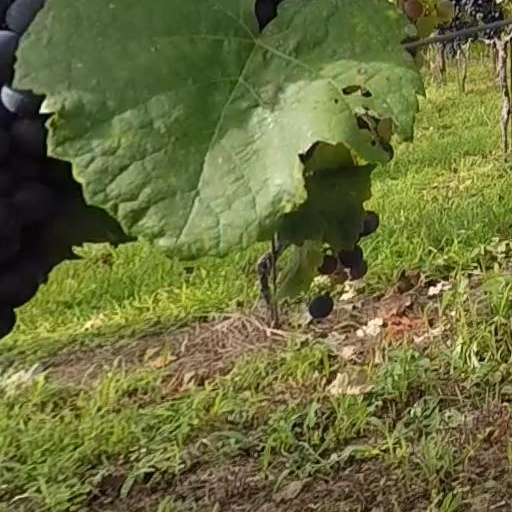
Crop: grape